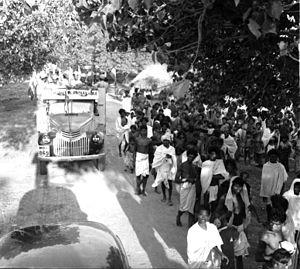
Activistes du mouvement pro-merger (militant pour l'annexion des enclaves de l'Inde française à l'Union indienne), circulant dans des zones rurales de L'Inde française en mars 1954. L'annexion de facto aura lieu le 1er novembre de la même année."
Pondichéry ou Puducherry est une ville du Sud-Est de l'Inde, capitale du territoire de Pondichéry et principale ville du district de Pondichéry, enclavée au Tamil Nadu.